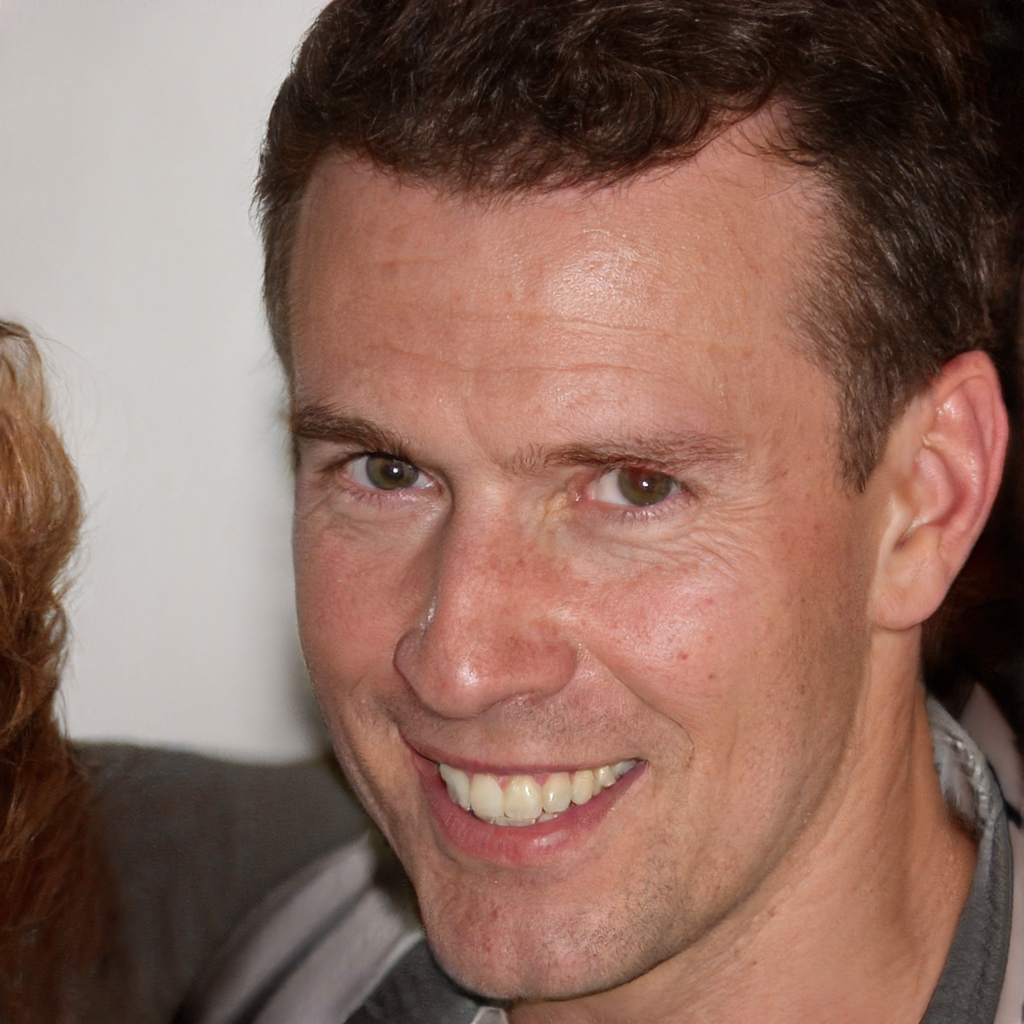
Gender: Male